832 Naval Air Squadron

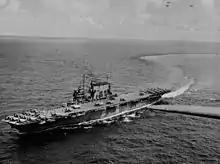
USS "Saratoga"

On 17 May, four additional Grumman Wildcat fighters were transferred from 809 Naval Air Squadron to support 832 Naval Air Squadron, which was deployed aboard the lead ship of her class, , for a bombing mission targeting Surabaya. The squadron maintained RNAS Katukurunda as its shore base before embarking in the , , on 26 May, for a six-month mission to provide protection for Allied shipping. By October 1944, the squadron's operational strength was reduced to nine aircraft. The Wildcat Flight departed in November. The escort carrier and its squadron set sail for the United Kingdom at the beginning of the New Year, and the squadron was disbanded upon their arrival on 21 February 1945.